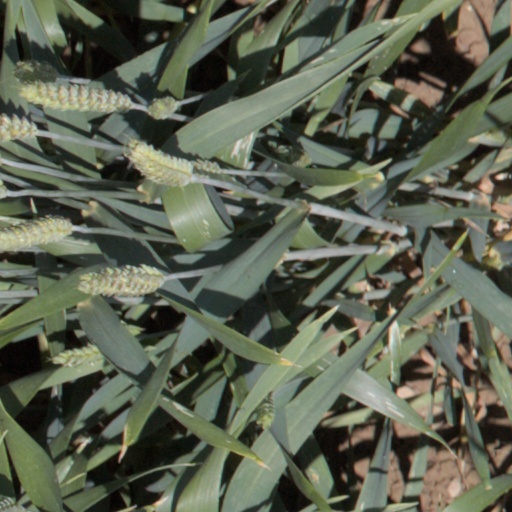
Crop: wheat